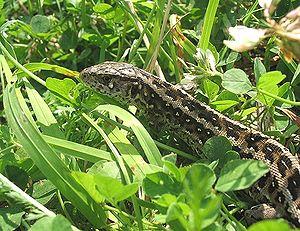
La Souche est une commune de la Cévenne ardéchoise située à 16 kilomètres d'Aubenas et à 29 kilomètres de Langogne. Les habitants de la municipalité s'appellent les Souchois et les Souchoises, ils étaient au nombre de 356 au recensement INSEE de 2011. Administrativement, la localité fait partie du canton de Haute-Ardèche, lui-même compris dans le département de l'Ardèche, en région Auvergne-Rhône-Alpes. La municipalité est adhérente de la communauté de communes Ardèche des Sources et Volcans depuis sa création en 2014.